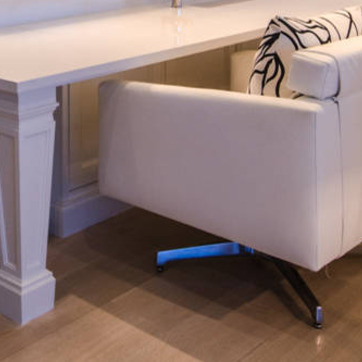
Material: leather